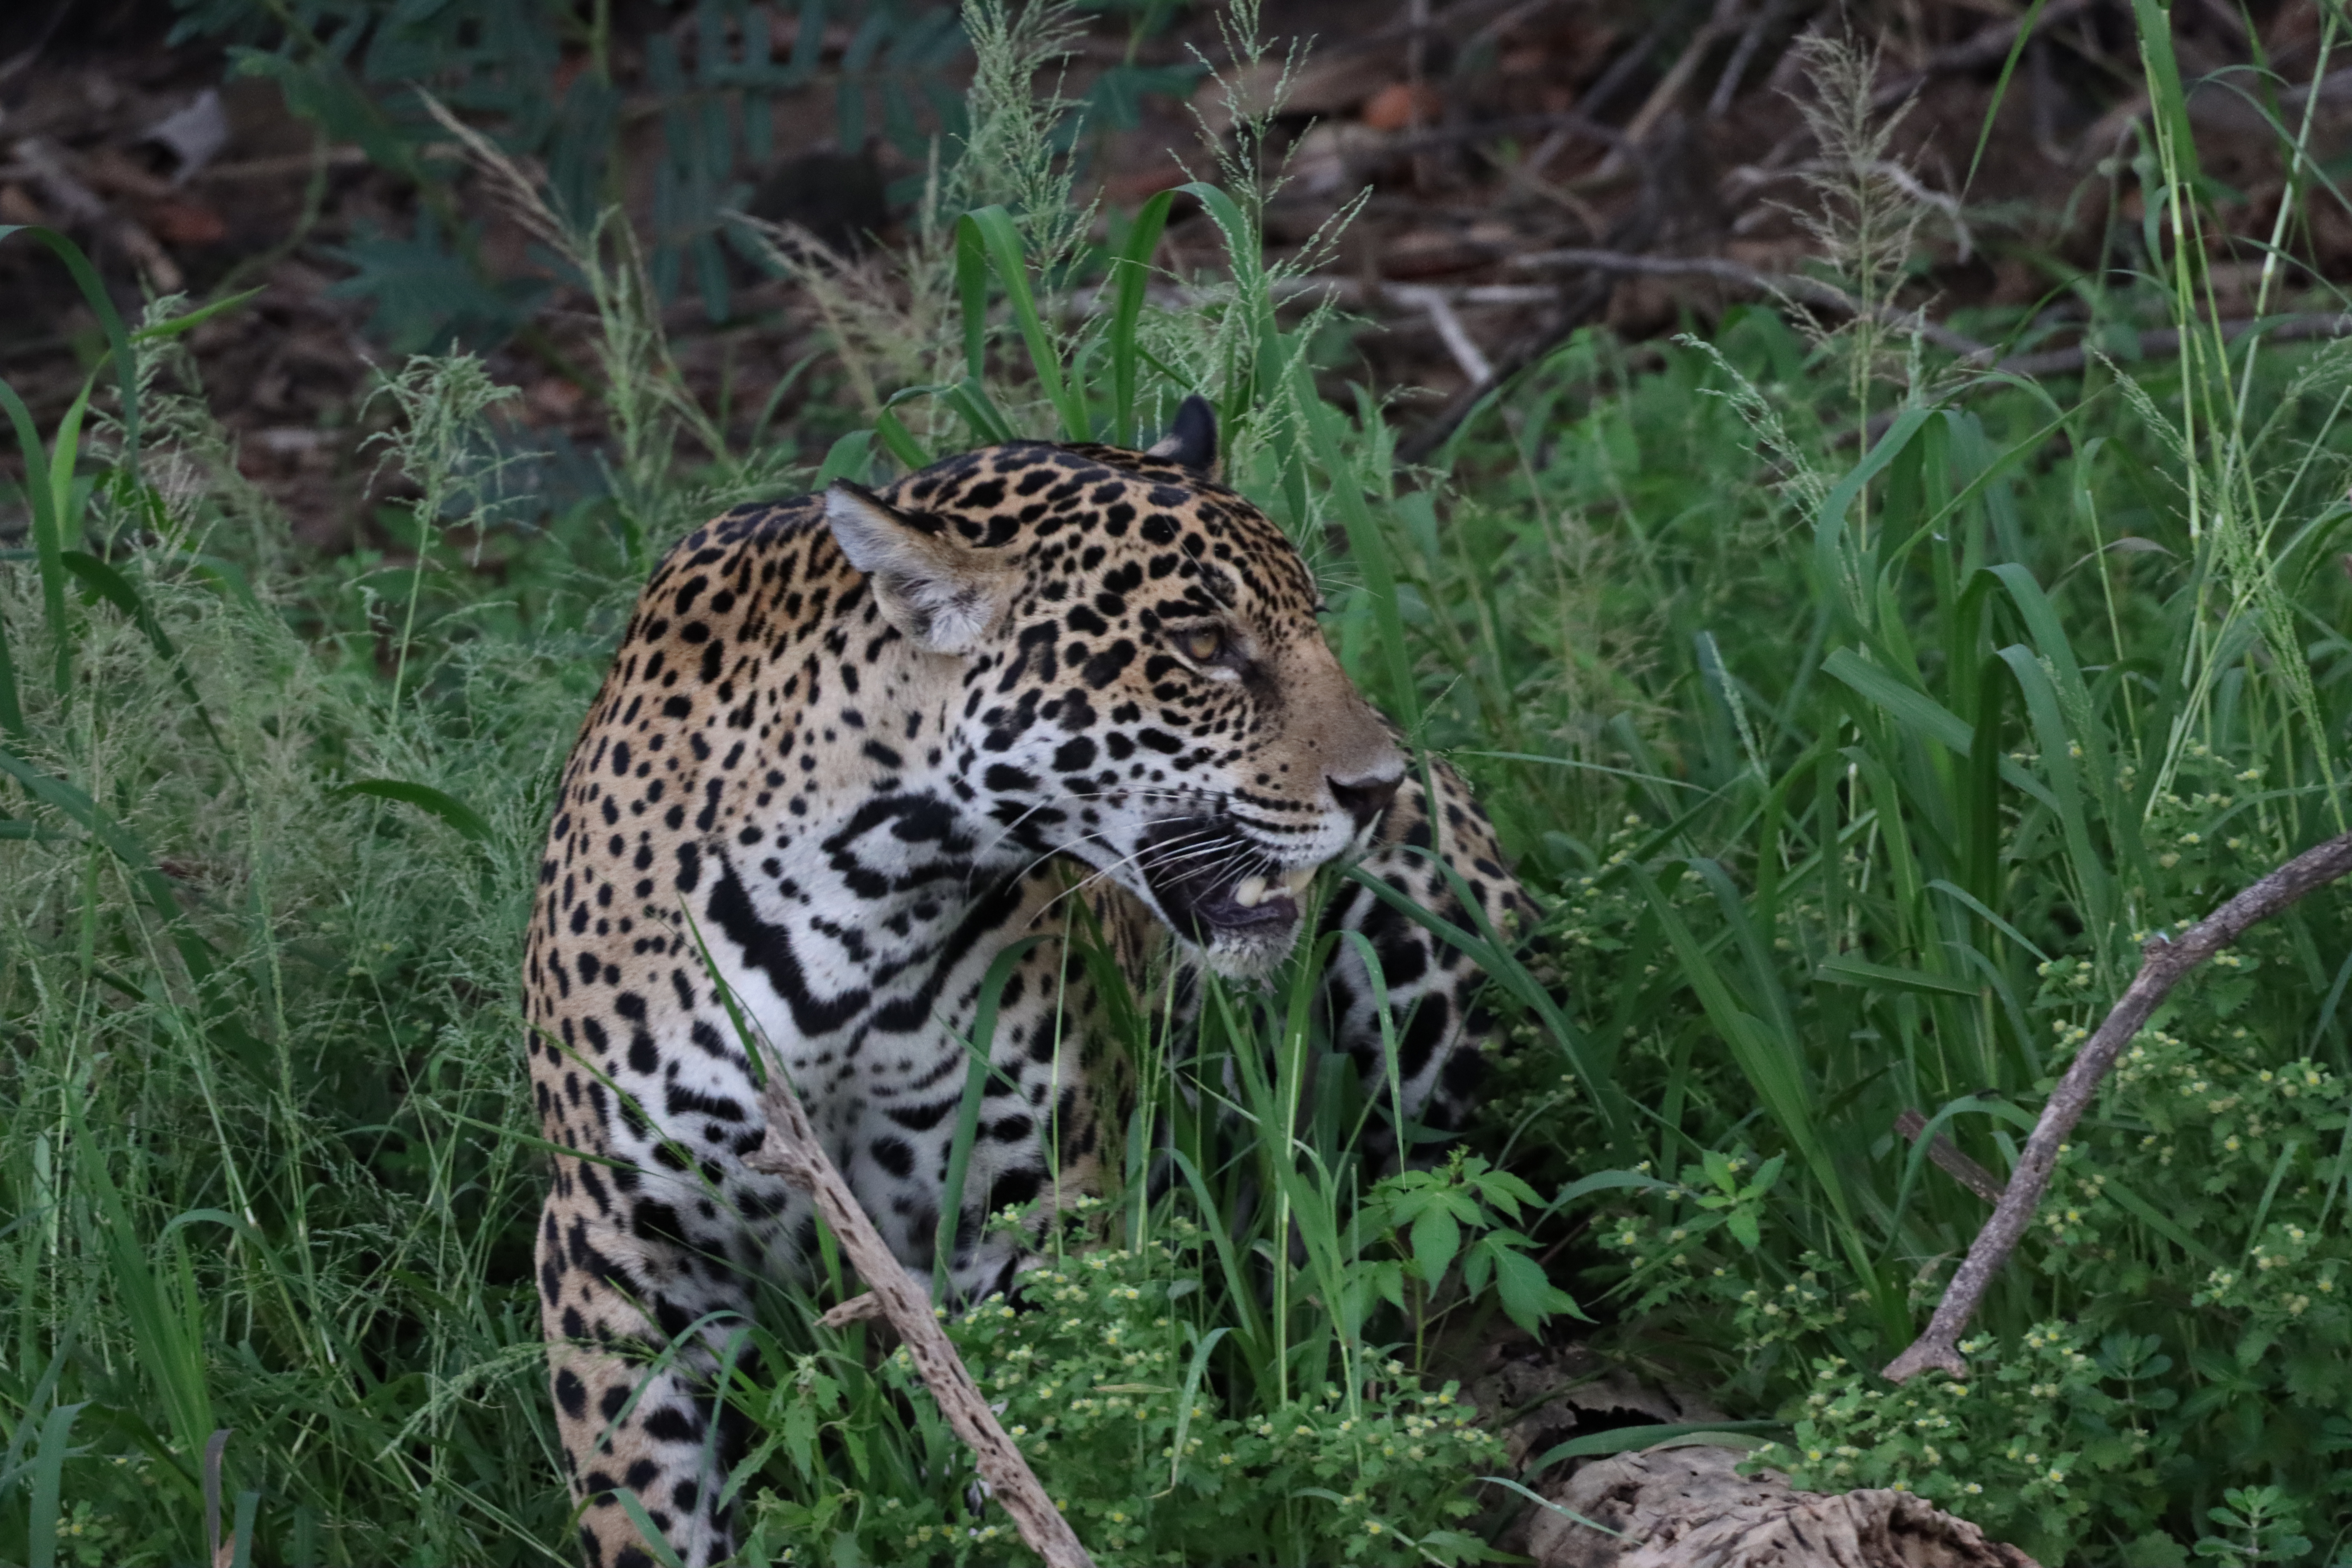
Jaguar: Abril